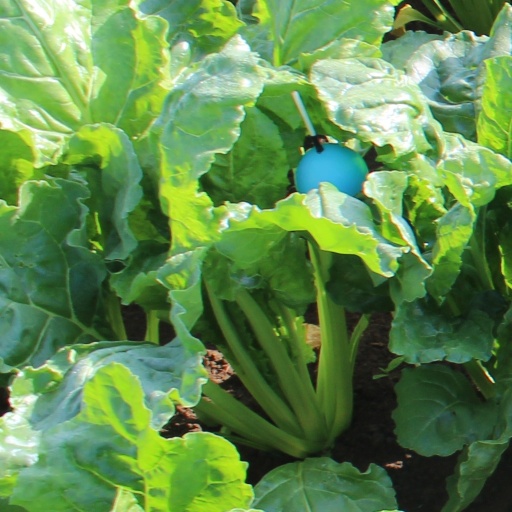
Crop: sugar beet